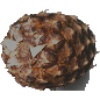
Label: pineapple